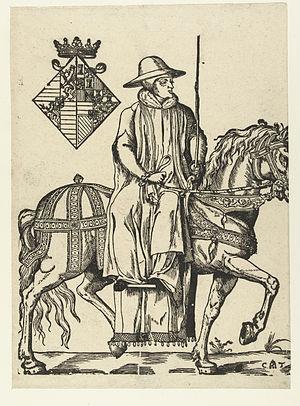
portrait de Marie de Hongrie
En équitation, « monter en amazone » signifie chevaucher avec les deux jambes du même côté du cheval. Cette position est adoptée par les femmes à partir du XVIe siècle qui montent assises de côté, tournant l'épaule au côté droit de leur cheval. Une selle spéciale est utilisée. Elle est composée d'un seul étrier, à gauche le plus classiquement, à droite assez rarement, et de deux fourches à gauche autour desquelles on enroule ses jambes, la gauche en dessous et la droite au-dessus.